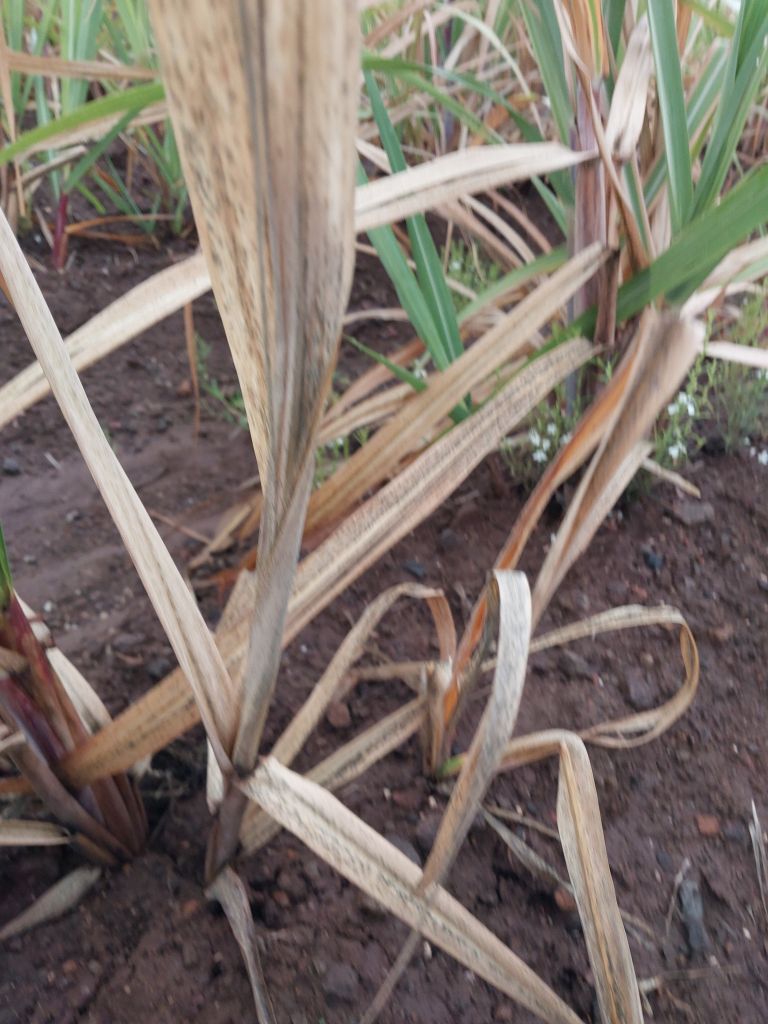
Label: Sett Rot